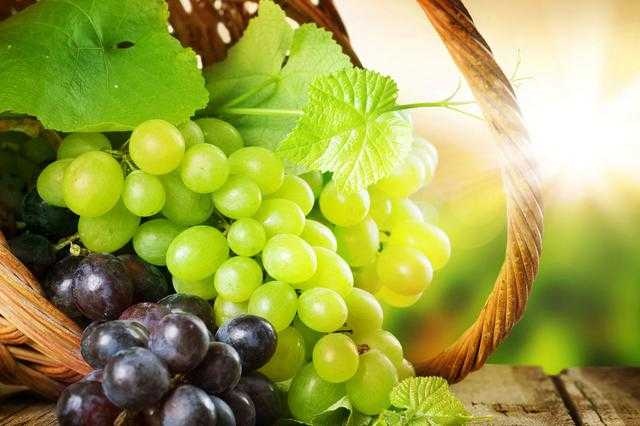
Label: Grapes